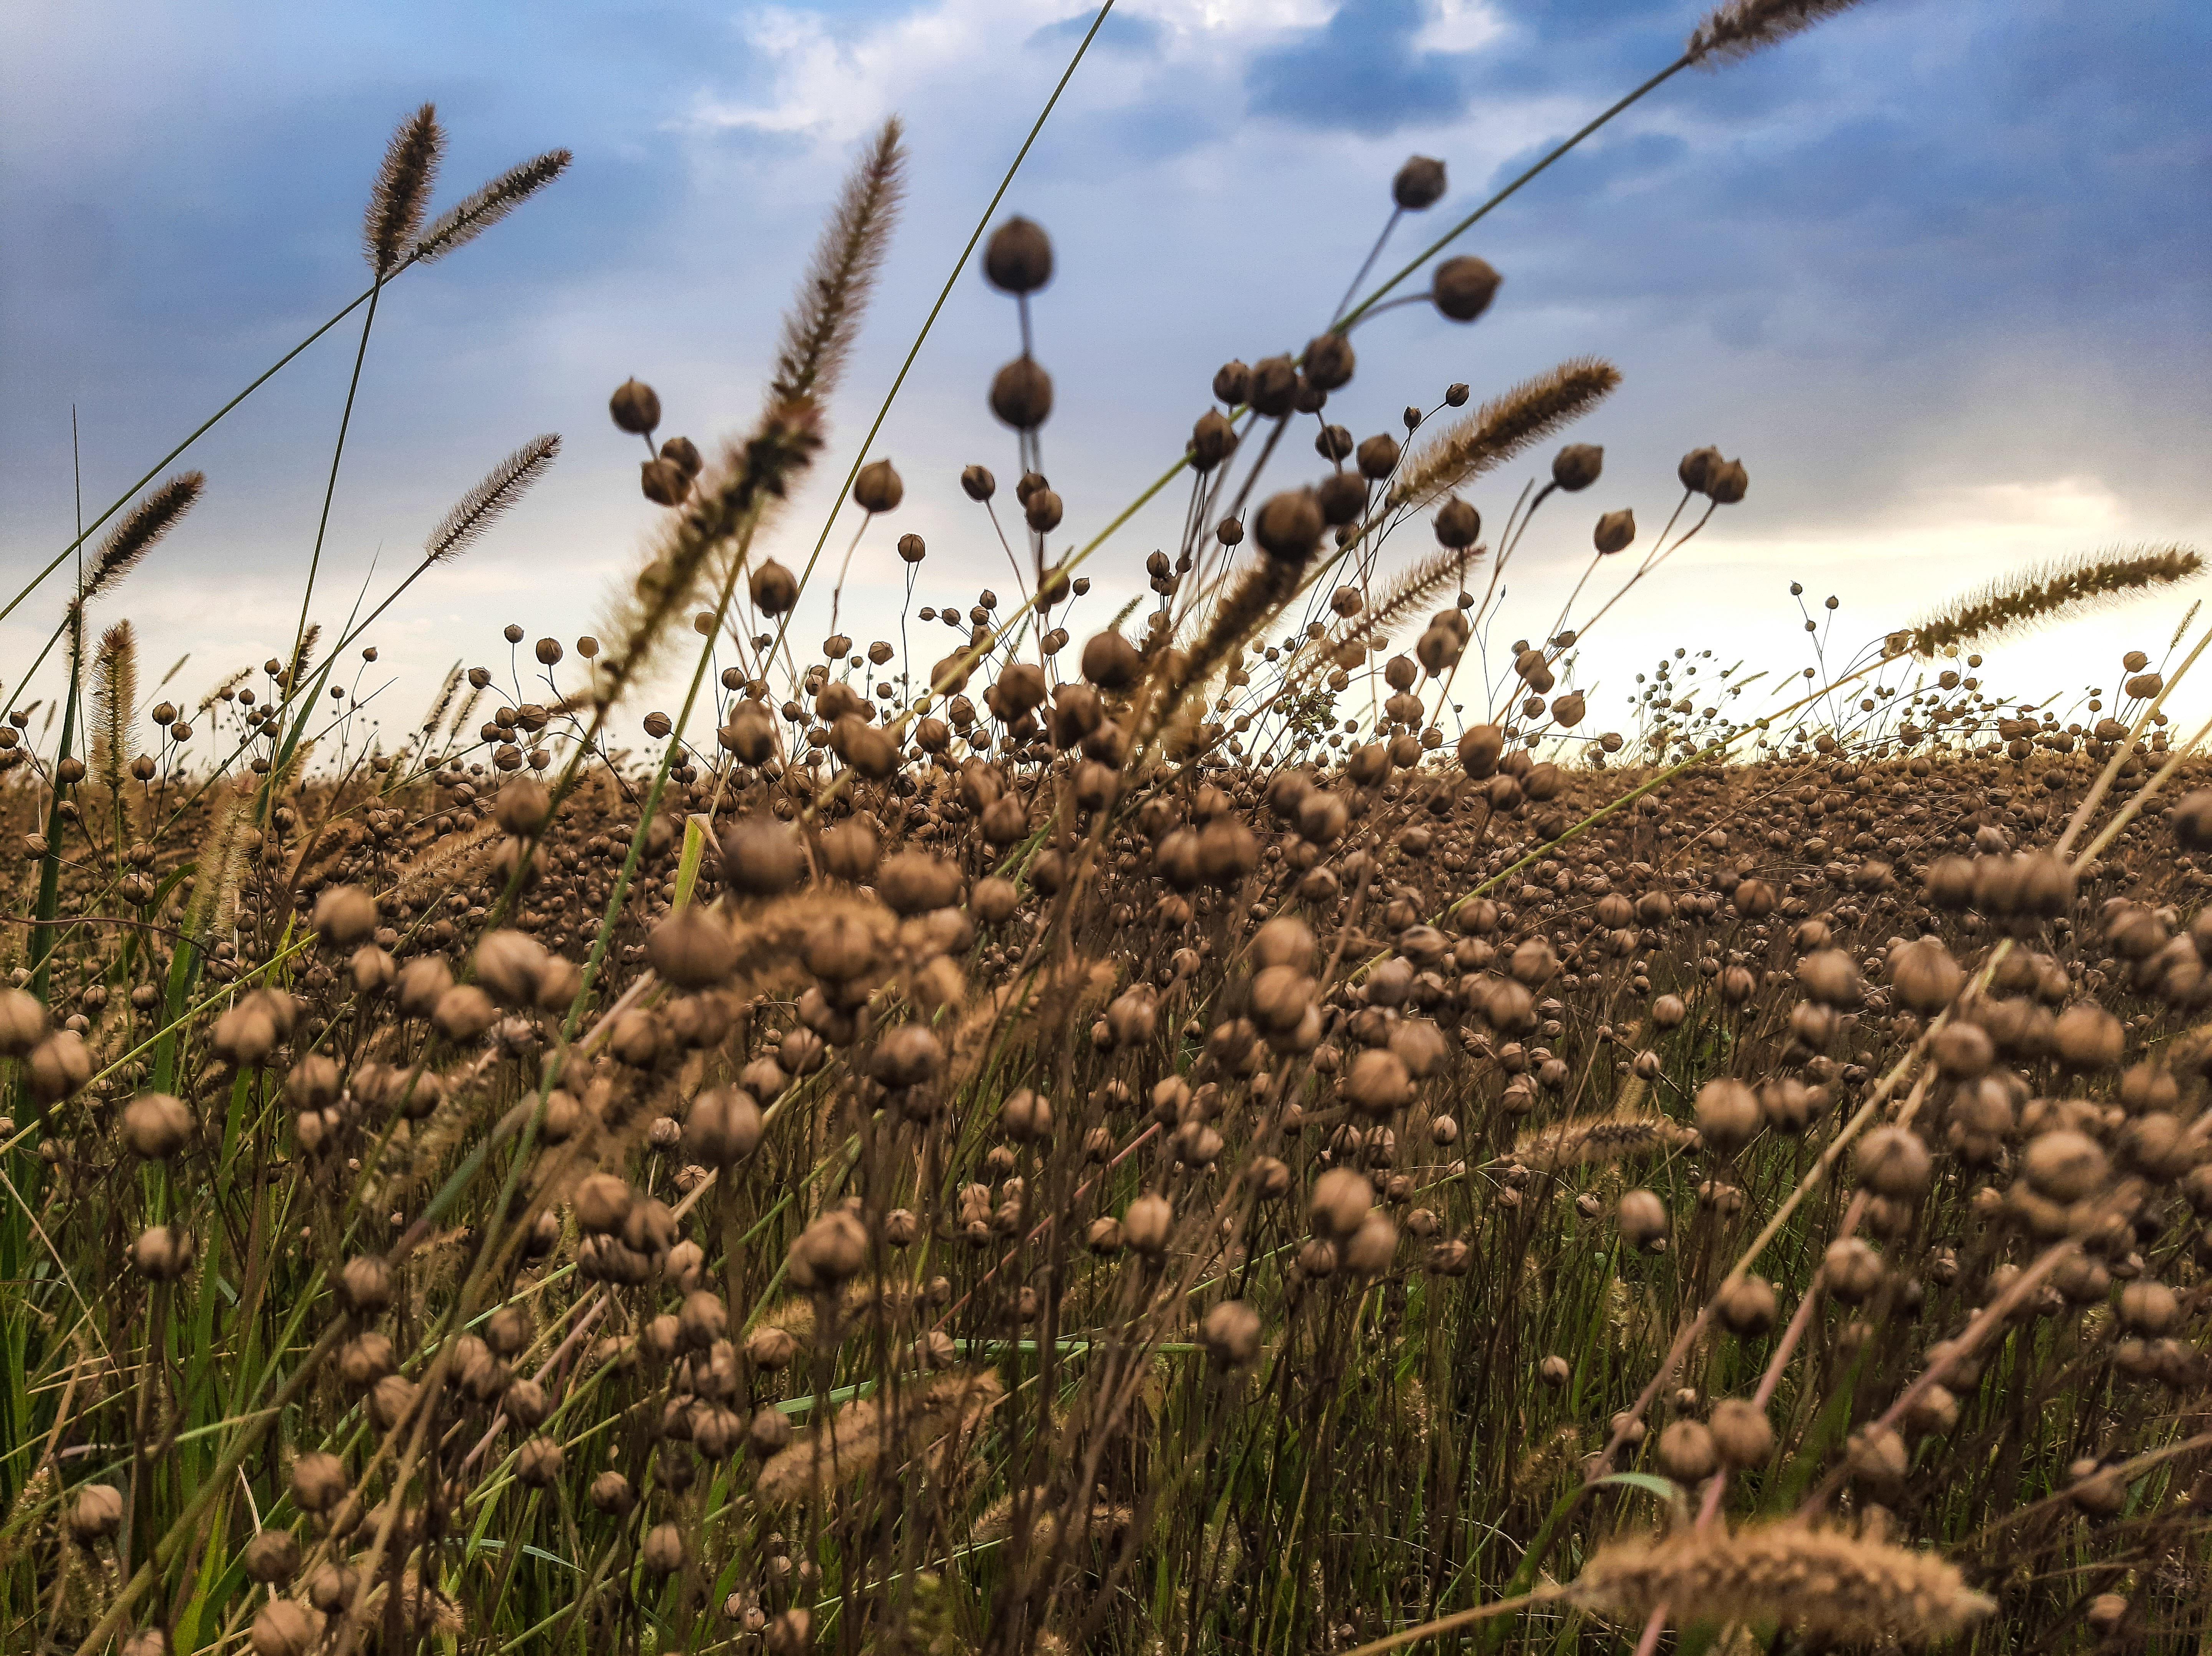
harvest, field, summer, ear, sky, weather, gray, green, village, life, plant, seeds, sowing, bread, golden, blue, white, rays, day, sun, clouds, rain, freedom, hills, horizon, freshness, lonely, pearls, texture, flower, cloud, plant community, natural landscape, People in nature, sunlight, grass, grassland, herbaceous plant, rural area, landscape, flowering plant, meadow, grass family, prairie, tree, agriculture, Forb, backlighting, shrub, evening, wildflower, twig, sunset, soil, steppe, dusk, plant stem, subshrub, wind, art, shadow, wildlife, crop, petal